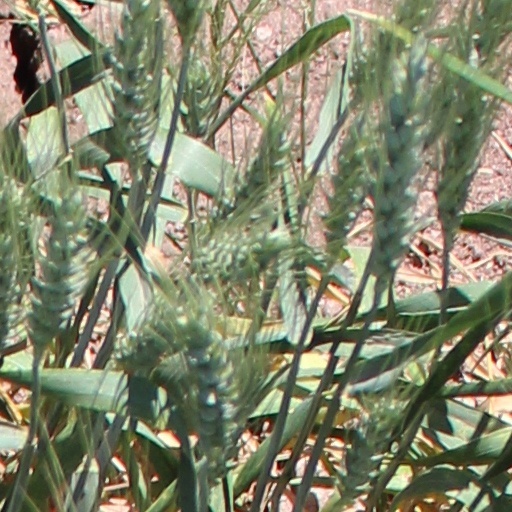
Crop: wheat